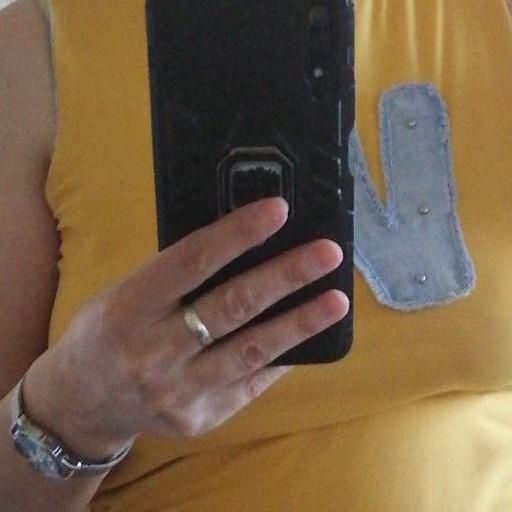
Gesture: no_gesture